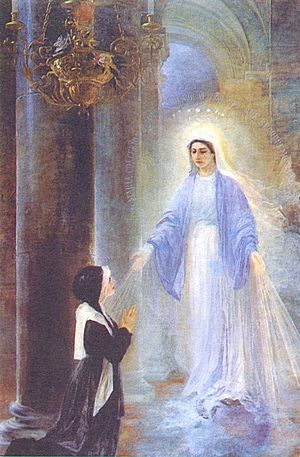
Kristen mystik
Jomfru Maria viser sig for en bedende.
"Udtrykket kristen mystik er et samlebegreb, der refererer til kristne tekster, forfattere og grupperinger, som religionsforskere har kategoriseret under ""mystik"". Hvad denne kategori indeholder afhænger dog af definitionen på ""mystik"" og fortolkningen af de kristnes tekster. En typisk minimumsdefinition forstår mystik som en praksis, der sigter imod en tættere forbindelse til Gud, mens man endnu er i live.